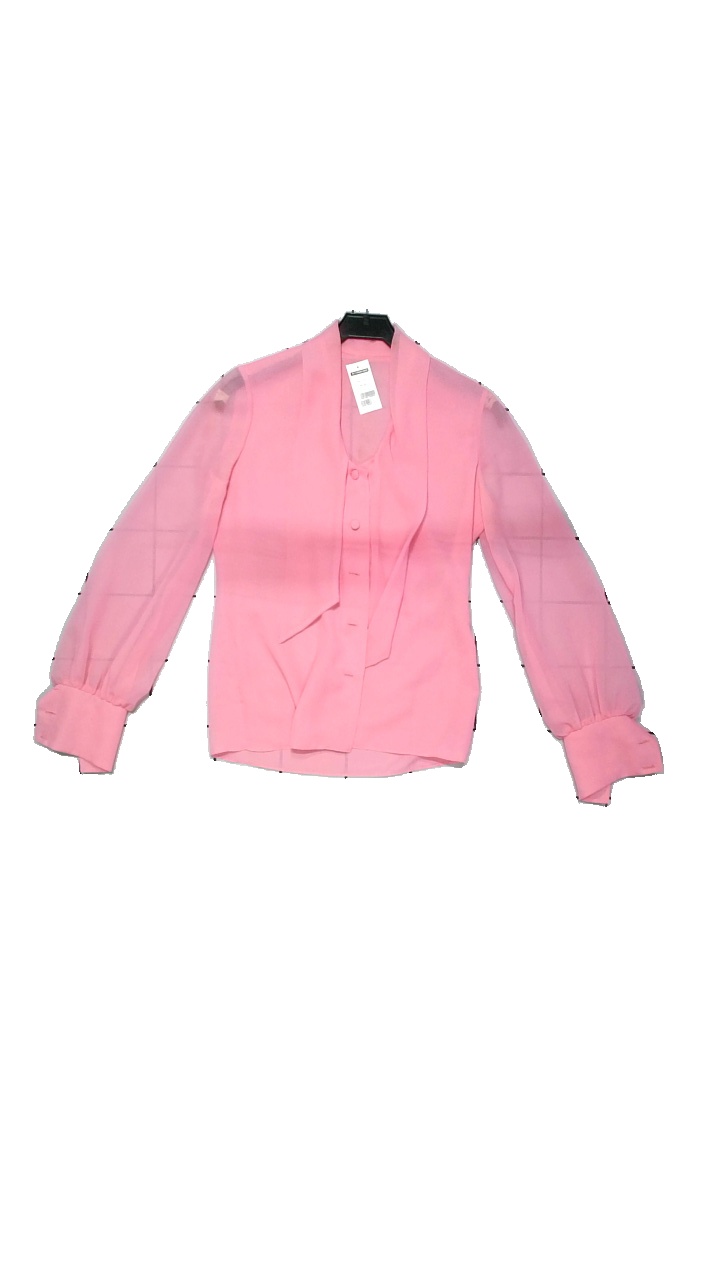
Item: Blouse (Ladies)
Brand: In Dragonne
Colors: Pink
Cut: Regular, Loose
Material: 100% viscose
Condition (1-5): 5
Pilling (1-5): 5
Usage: Reuse
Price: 50-100